British School in the Netherlands

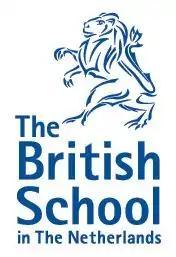

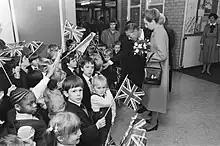
Princess Anne visits Voorschoten in 1984. Pictured with former headmaster Brian Davidson.

The British School in the Netherlands (BSN) is an IB-classified group of private schools situated in The Hague area. Four campuses together form one school: Junior School Leidschenveen, Junior School Vlaskamp, Senior School Voorschoten, and Senior School Leidschenveen. Over 2100 students from nearly 90 nationalities are enrolled.